Merchant Prince

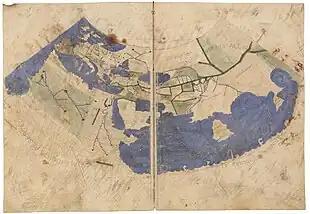
The world map from Ptolemy's "Geography", rediscovered by the Byzantine monk Maximus Planudes . Note the largely accurate treatment of the Mediterranean, while Scandinavia disappears, Scotland is placed at a right angle to England, Sri Lanka swells to a larger size than India, and the placement of the western shore of the World Ocean remains uncertain.

The map the player receives from uncle Niccolo resembles those of the period: it is highly accurate close to Venice but grows much less so the further one goes. The mechanic has been praised by reviewers: "Though its gameplay was nowhere near as sophisticated as that of its near contemporary "Civilization", "Merchant Prince/Machiavelli" did a better job of capturing what exploring is really like. Very rarely in the human experience are people pushing into an entirely blank unknown space. There are always rumors, always guesses, always some advice either from locals or past chronicles."